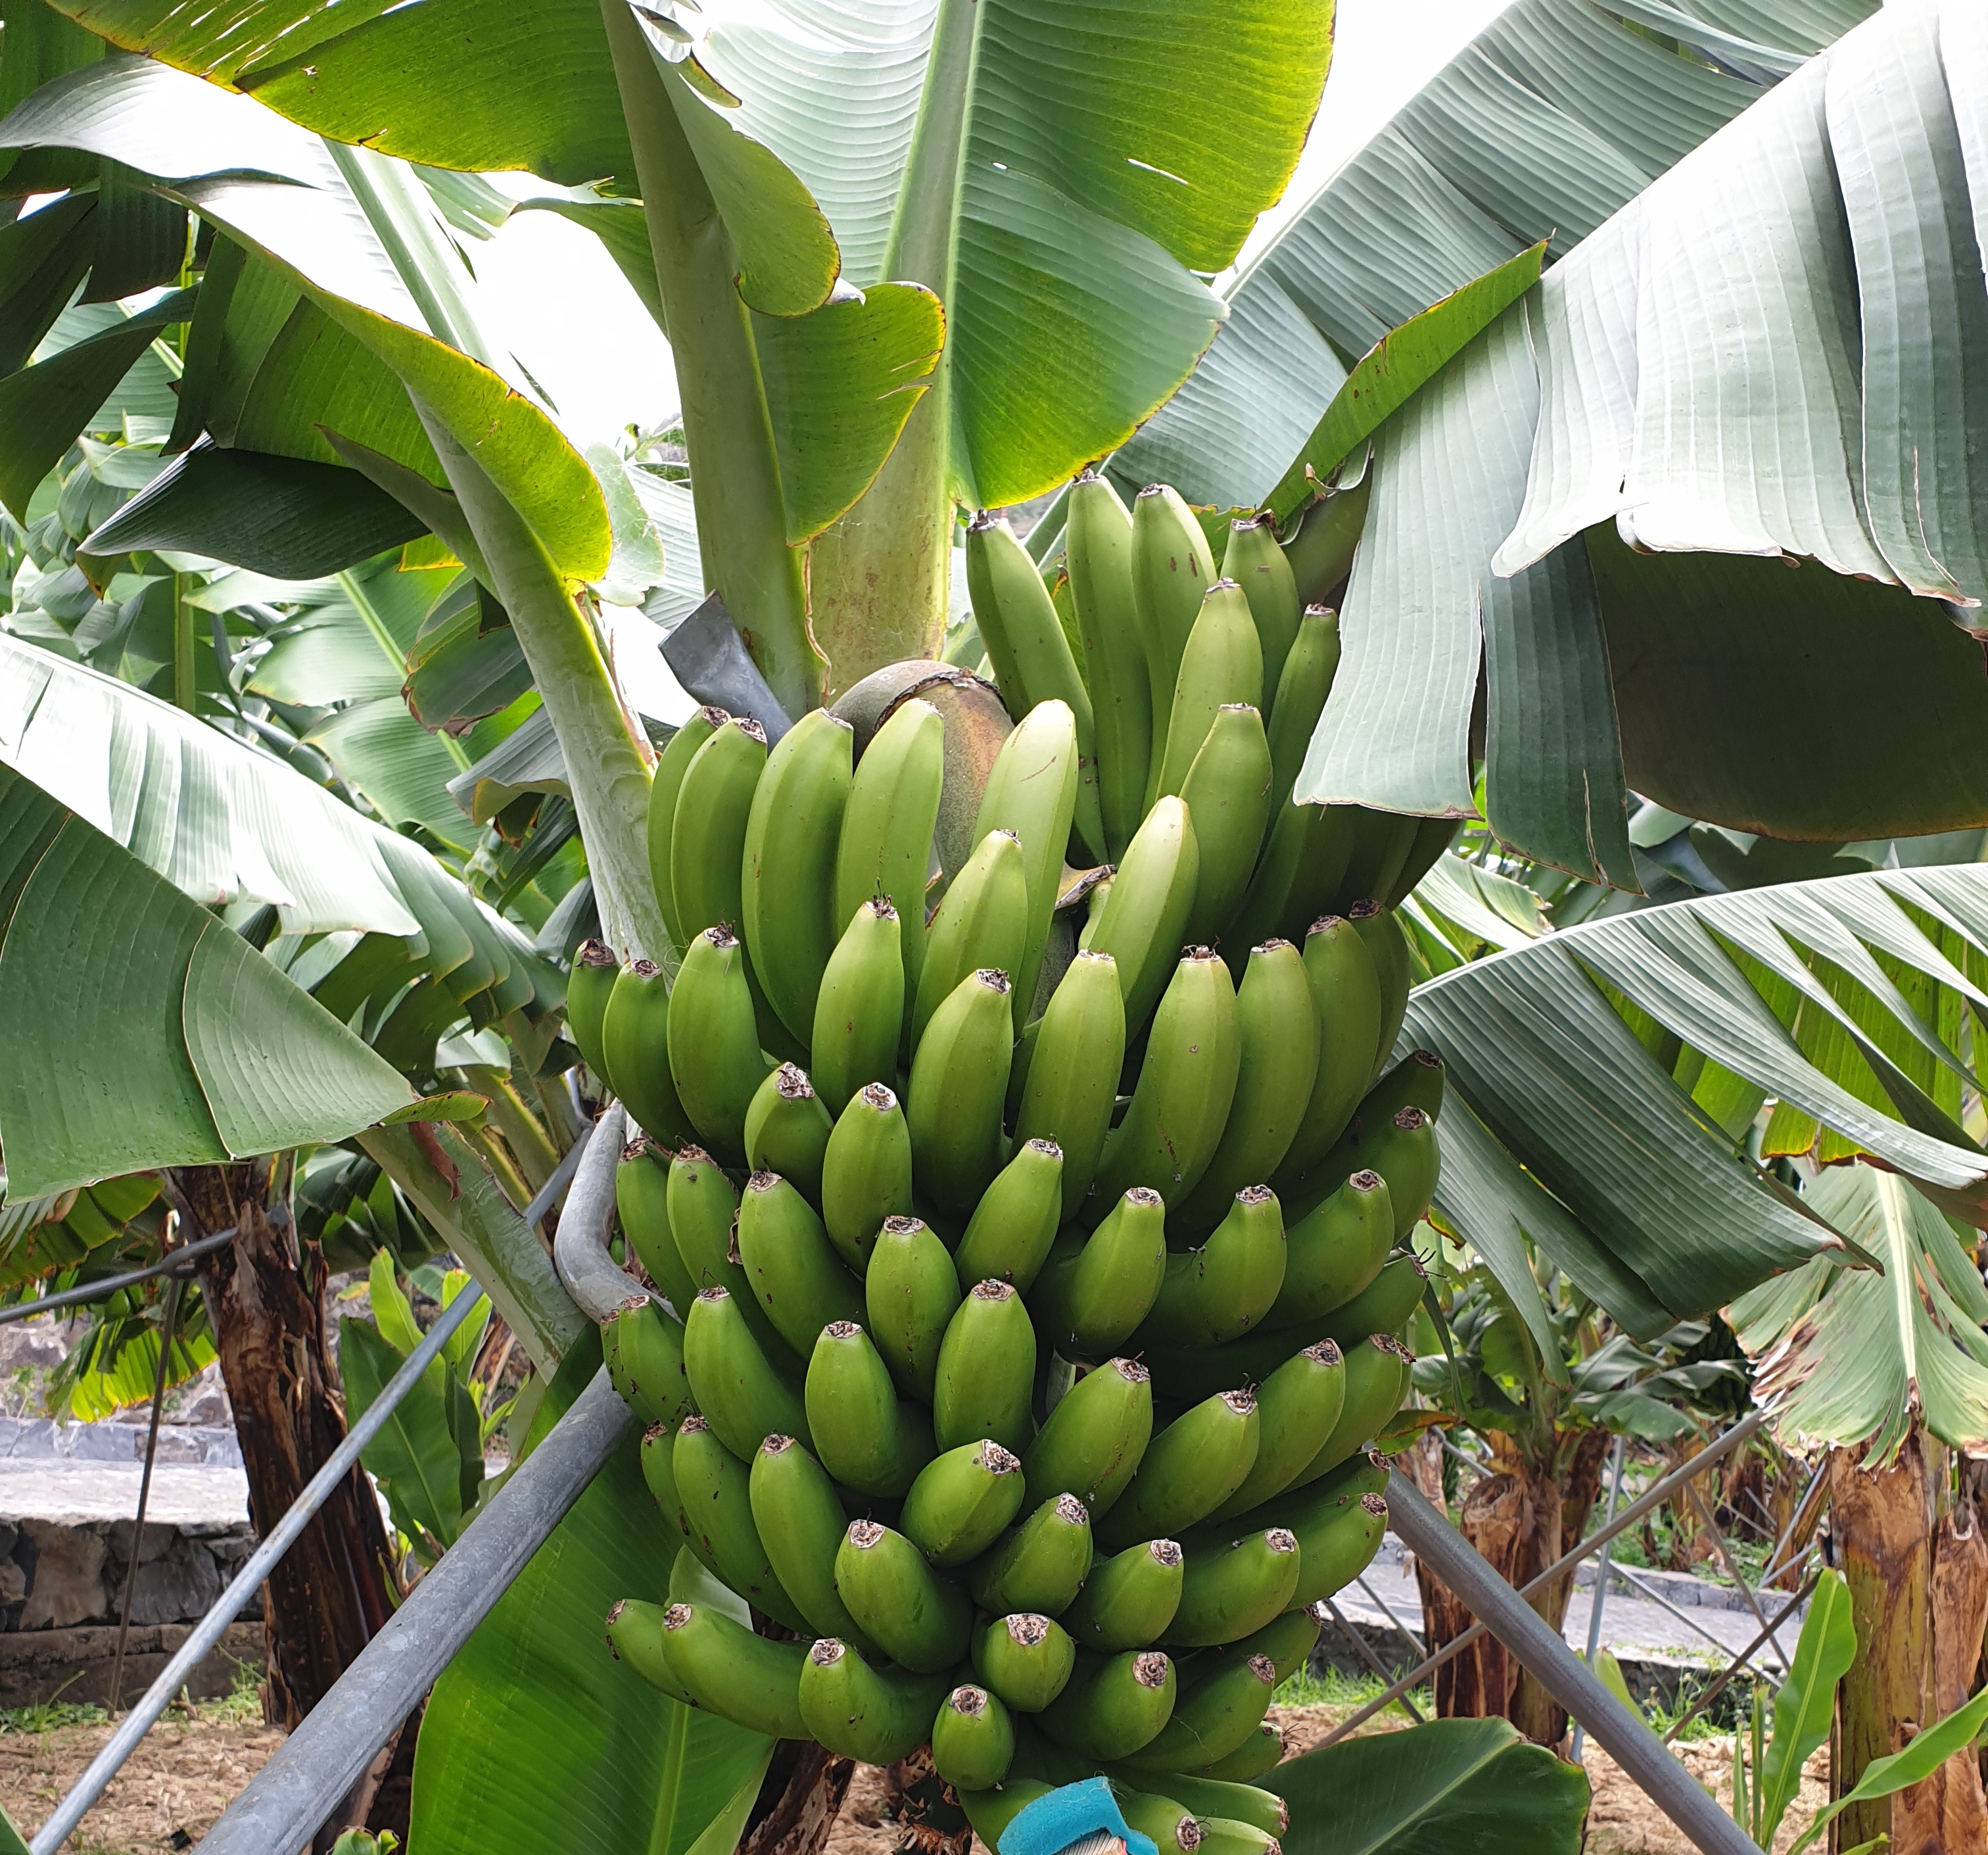
Label: Cut